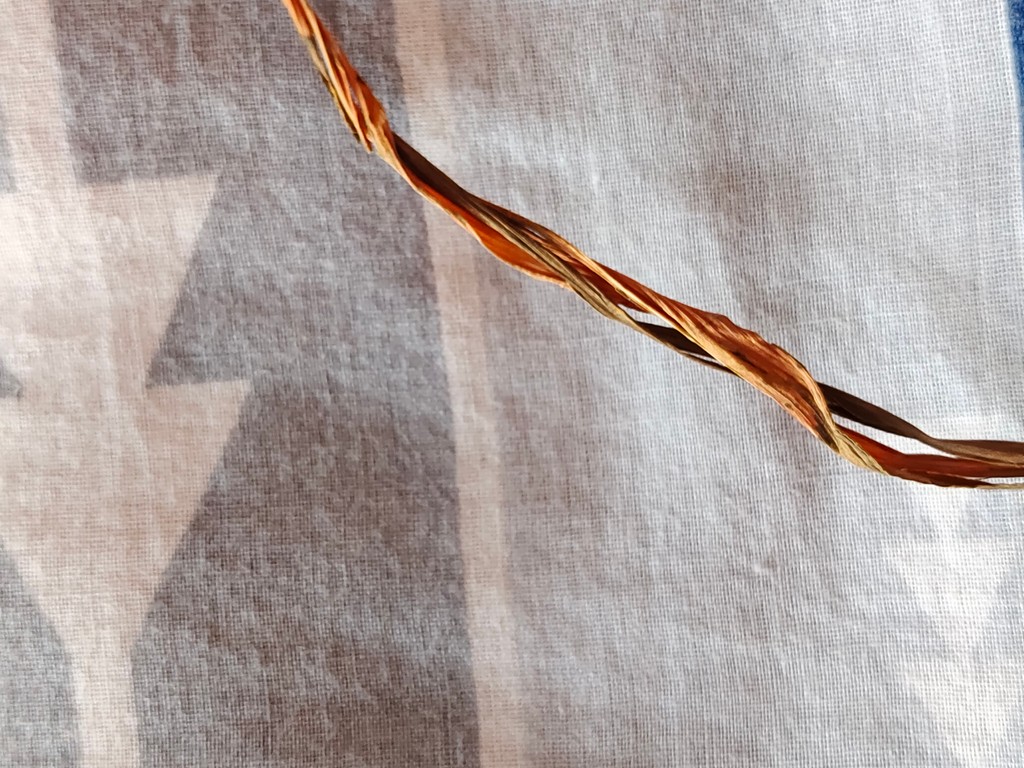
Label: Dried